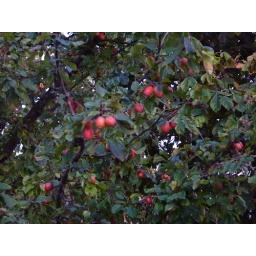
Crab apple tree in Hempsted